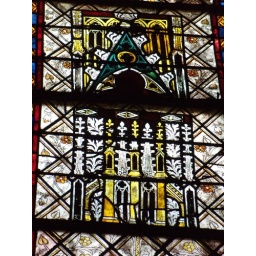
A tiny tabernacle in yellow and green - stained glass in Evreux cathedral